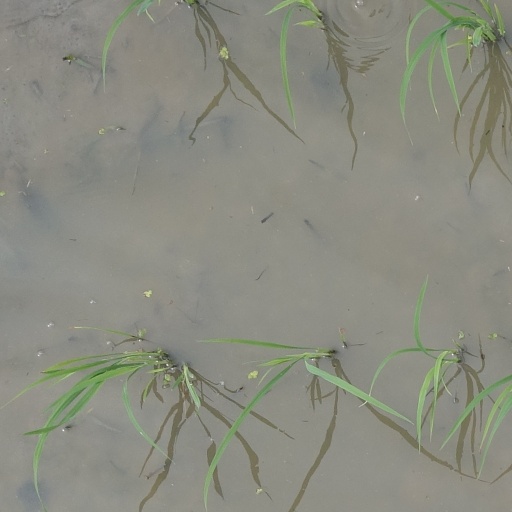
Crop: rice